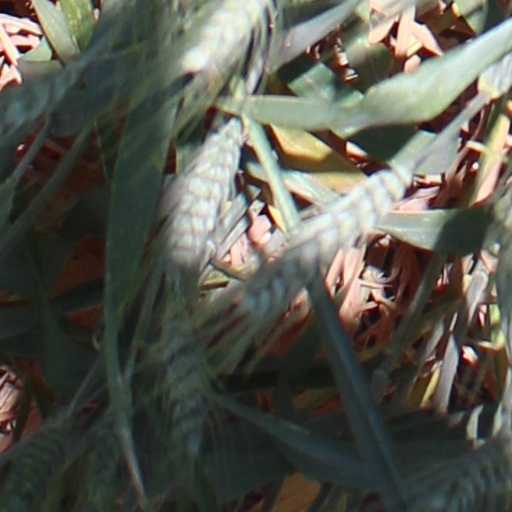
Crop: wheat